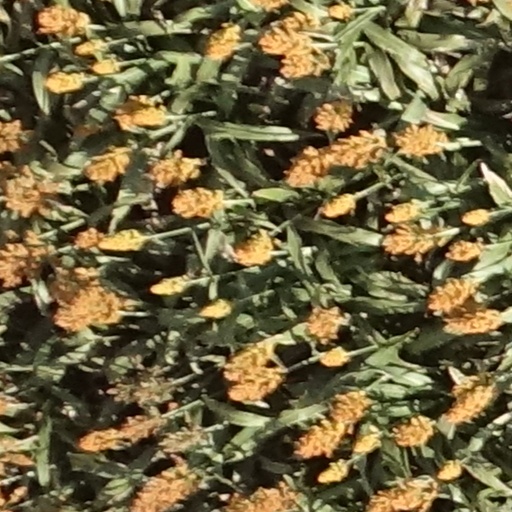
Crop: sorghum